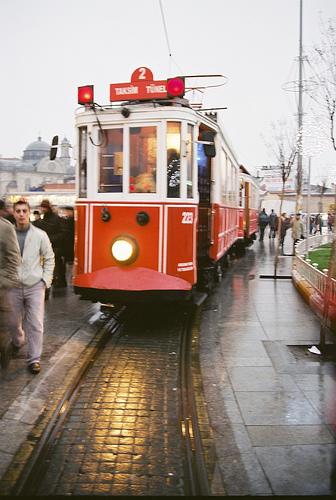
Weather: rain or strom